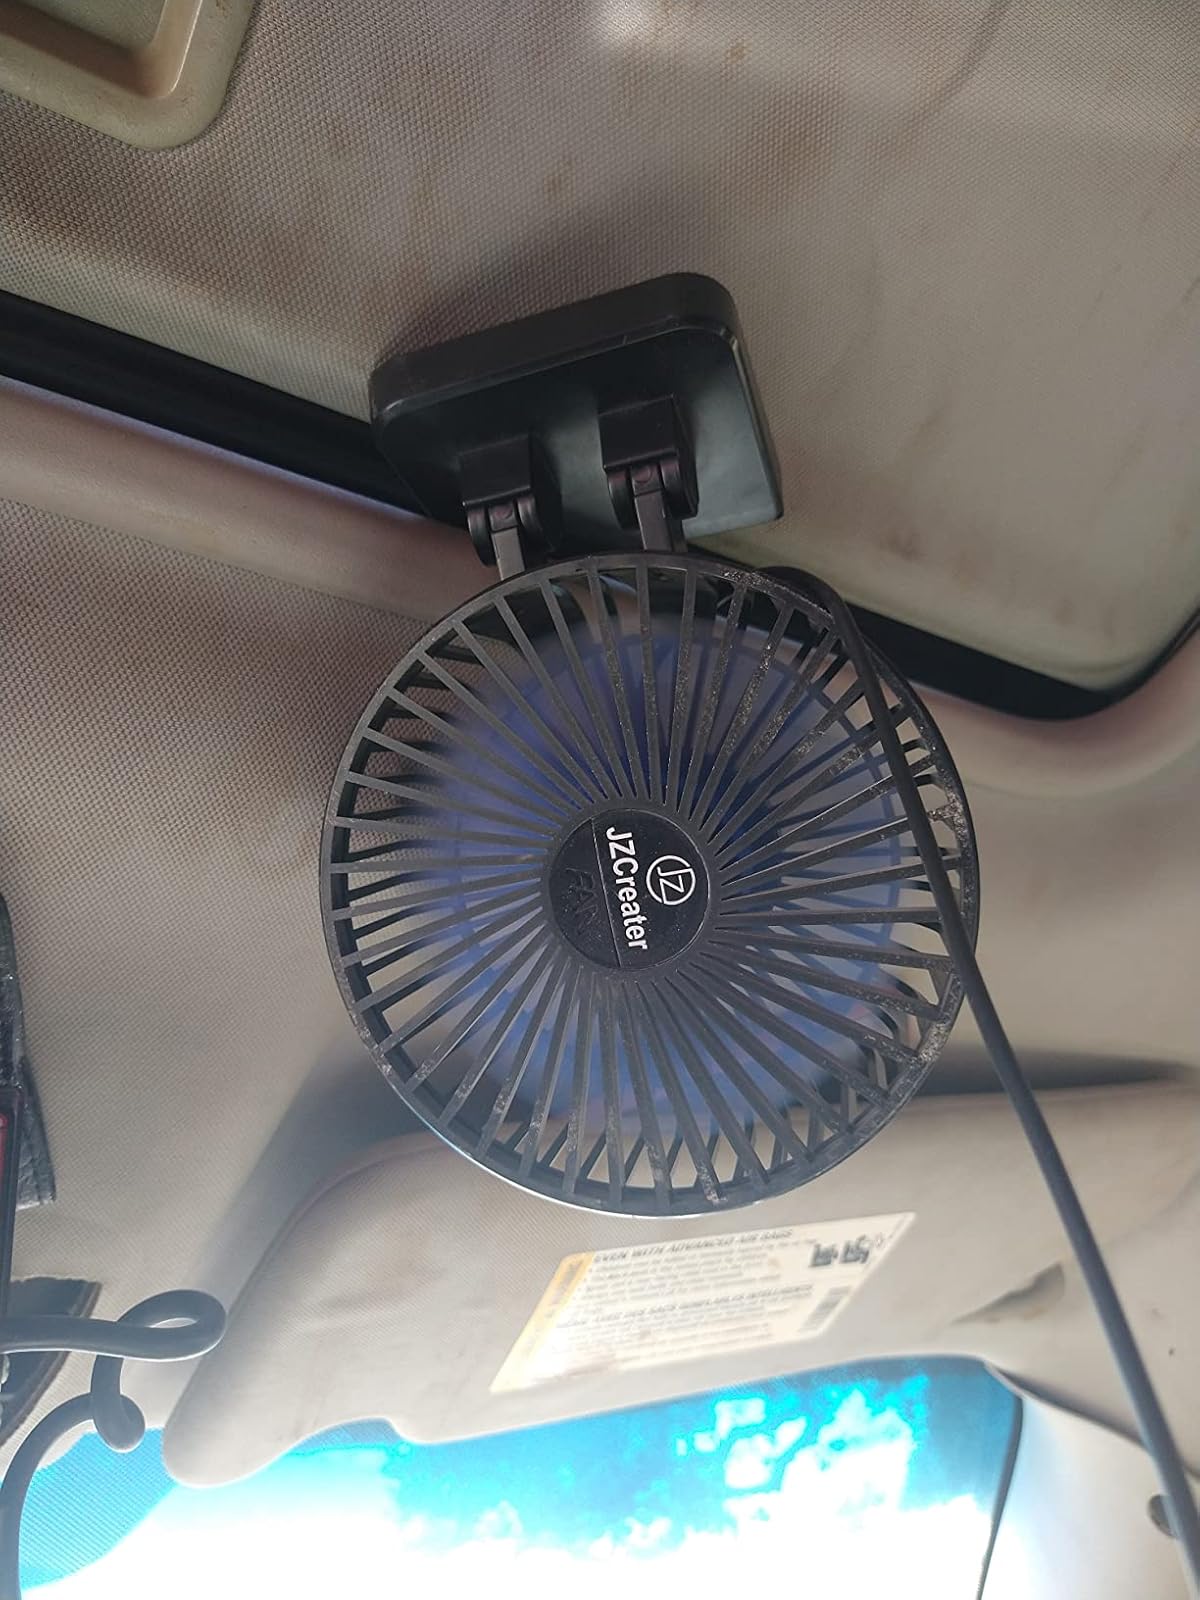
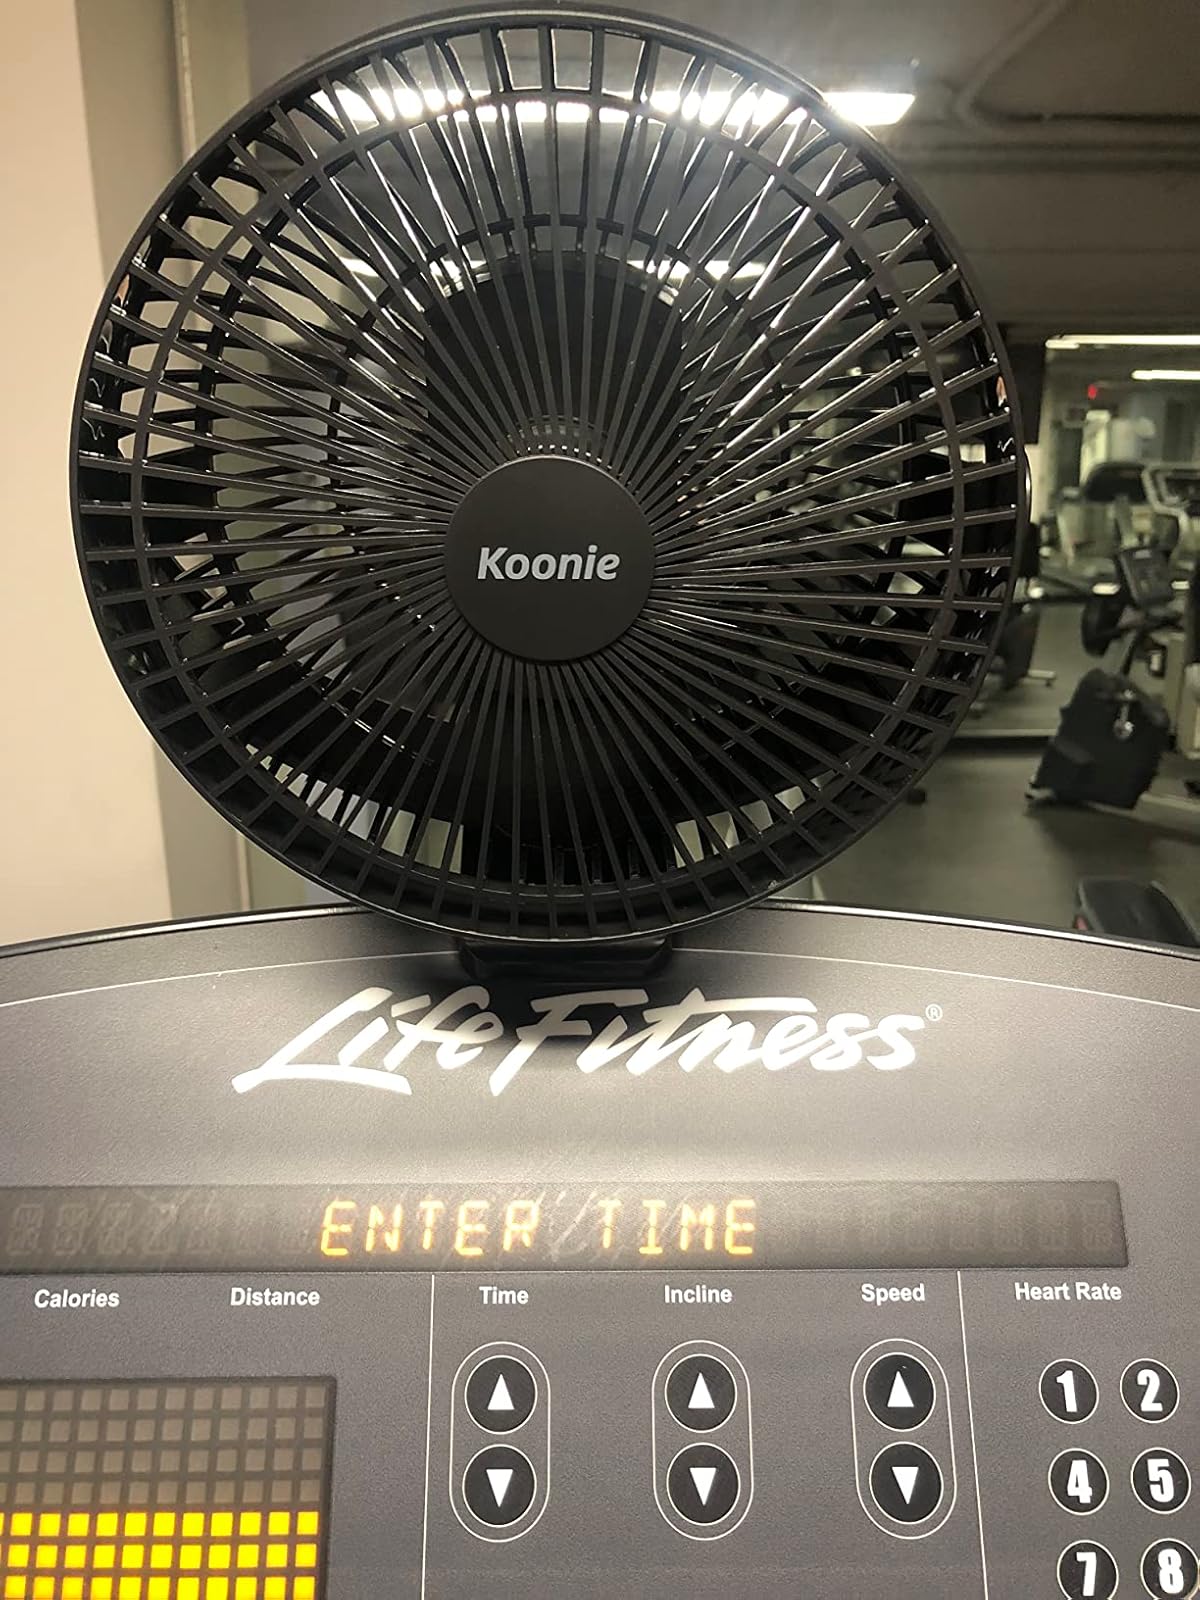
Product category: fan
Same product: no